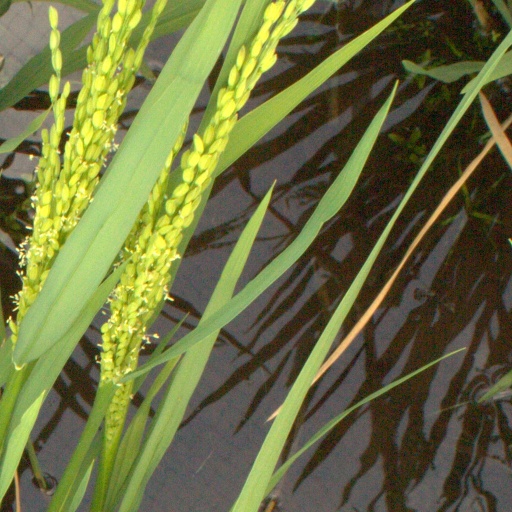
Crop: rice